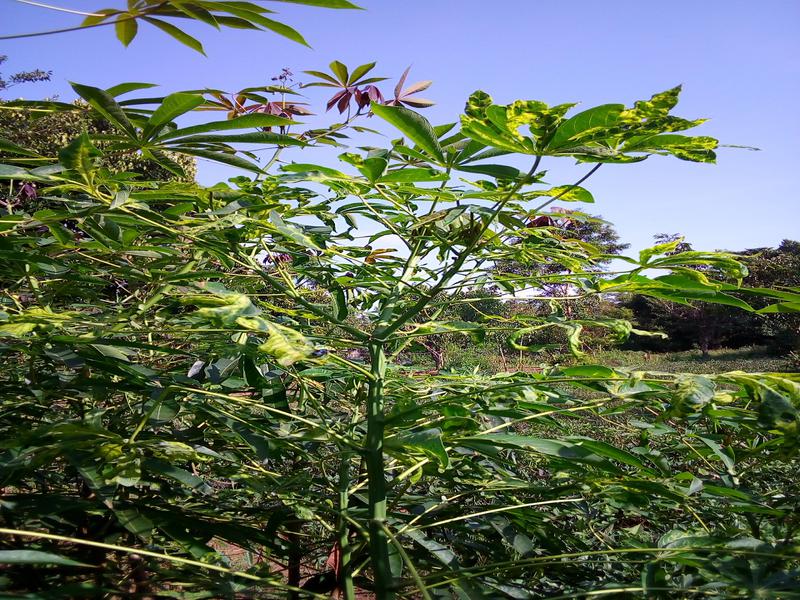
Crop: cassava
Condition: mosaic_disease